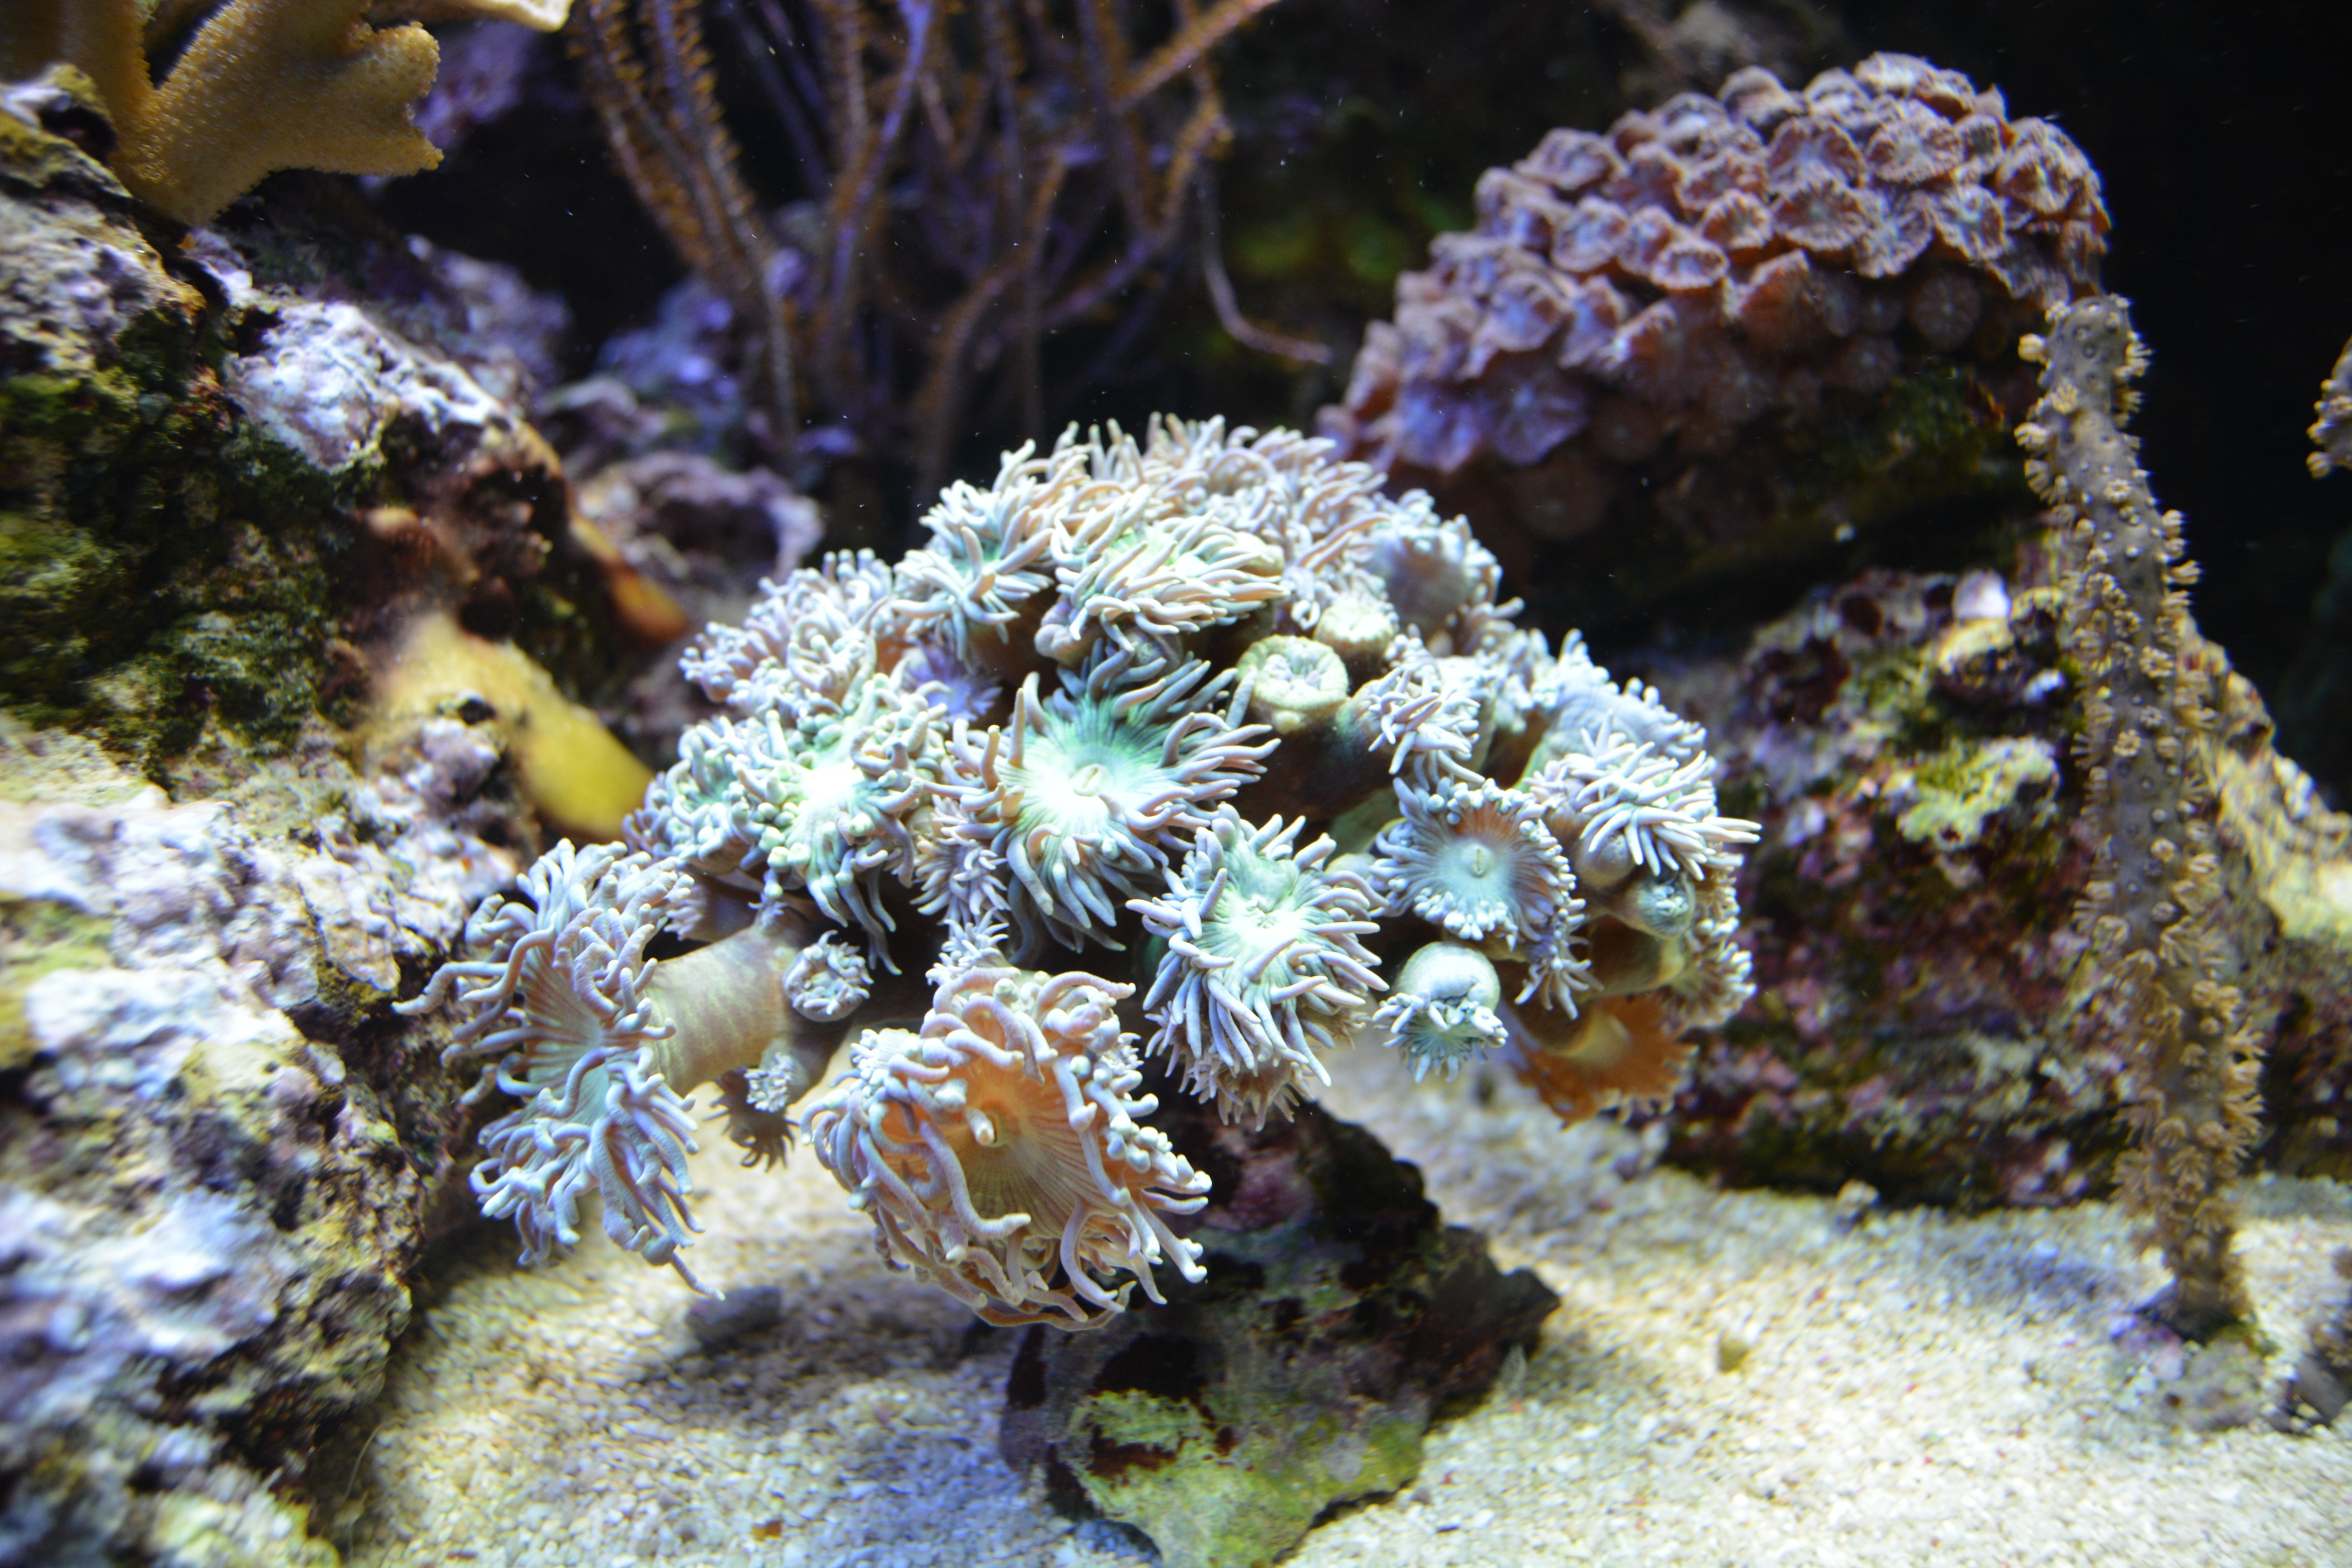
water, underwater, biology, fish, fauna, coral, coral reef, invertebrate, marine life, reef, aquarium, habitat, underwater world, meeresbewohner, organism, natural environment, marine biology, coral reef fish, marine invertebrates, pomacentridae